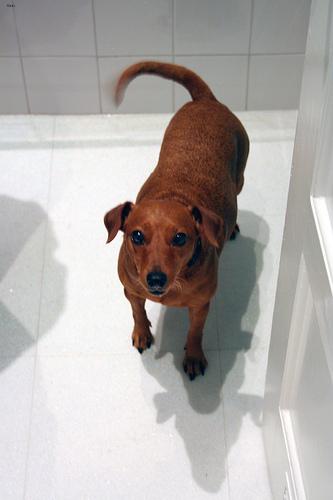
Breed: miniature pinscher